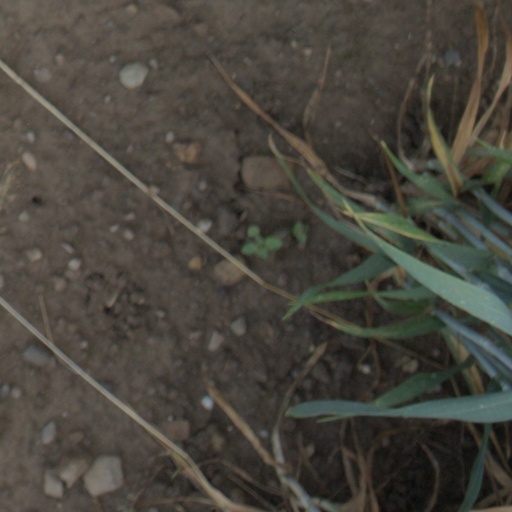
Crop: wheat